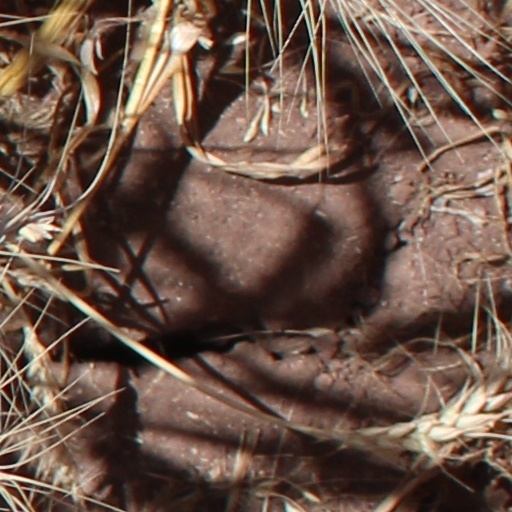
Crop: wheat